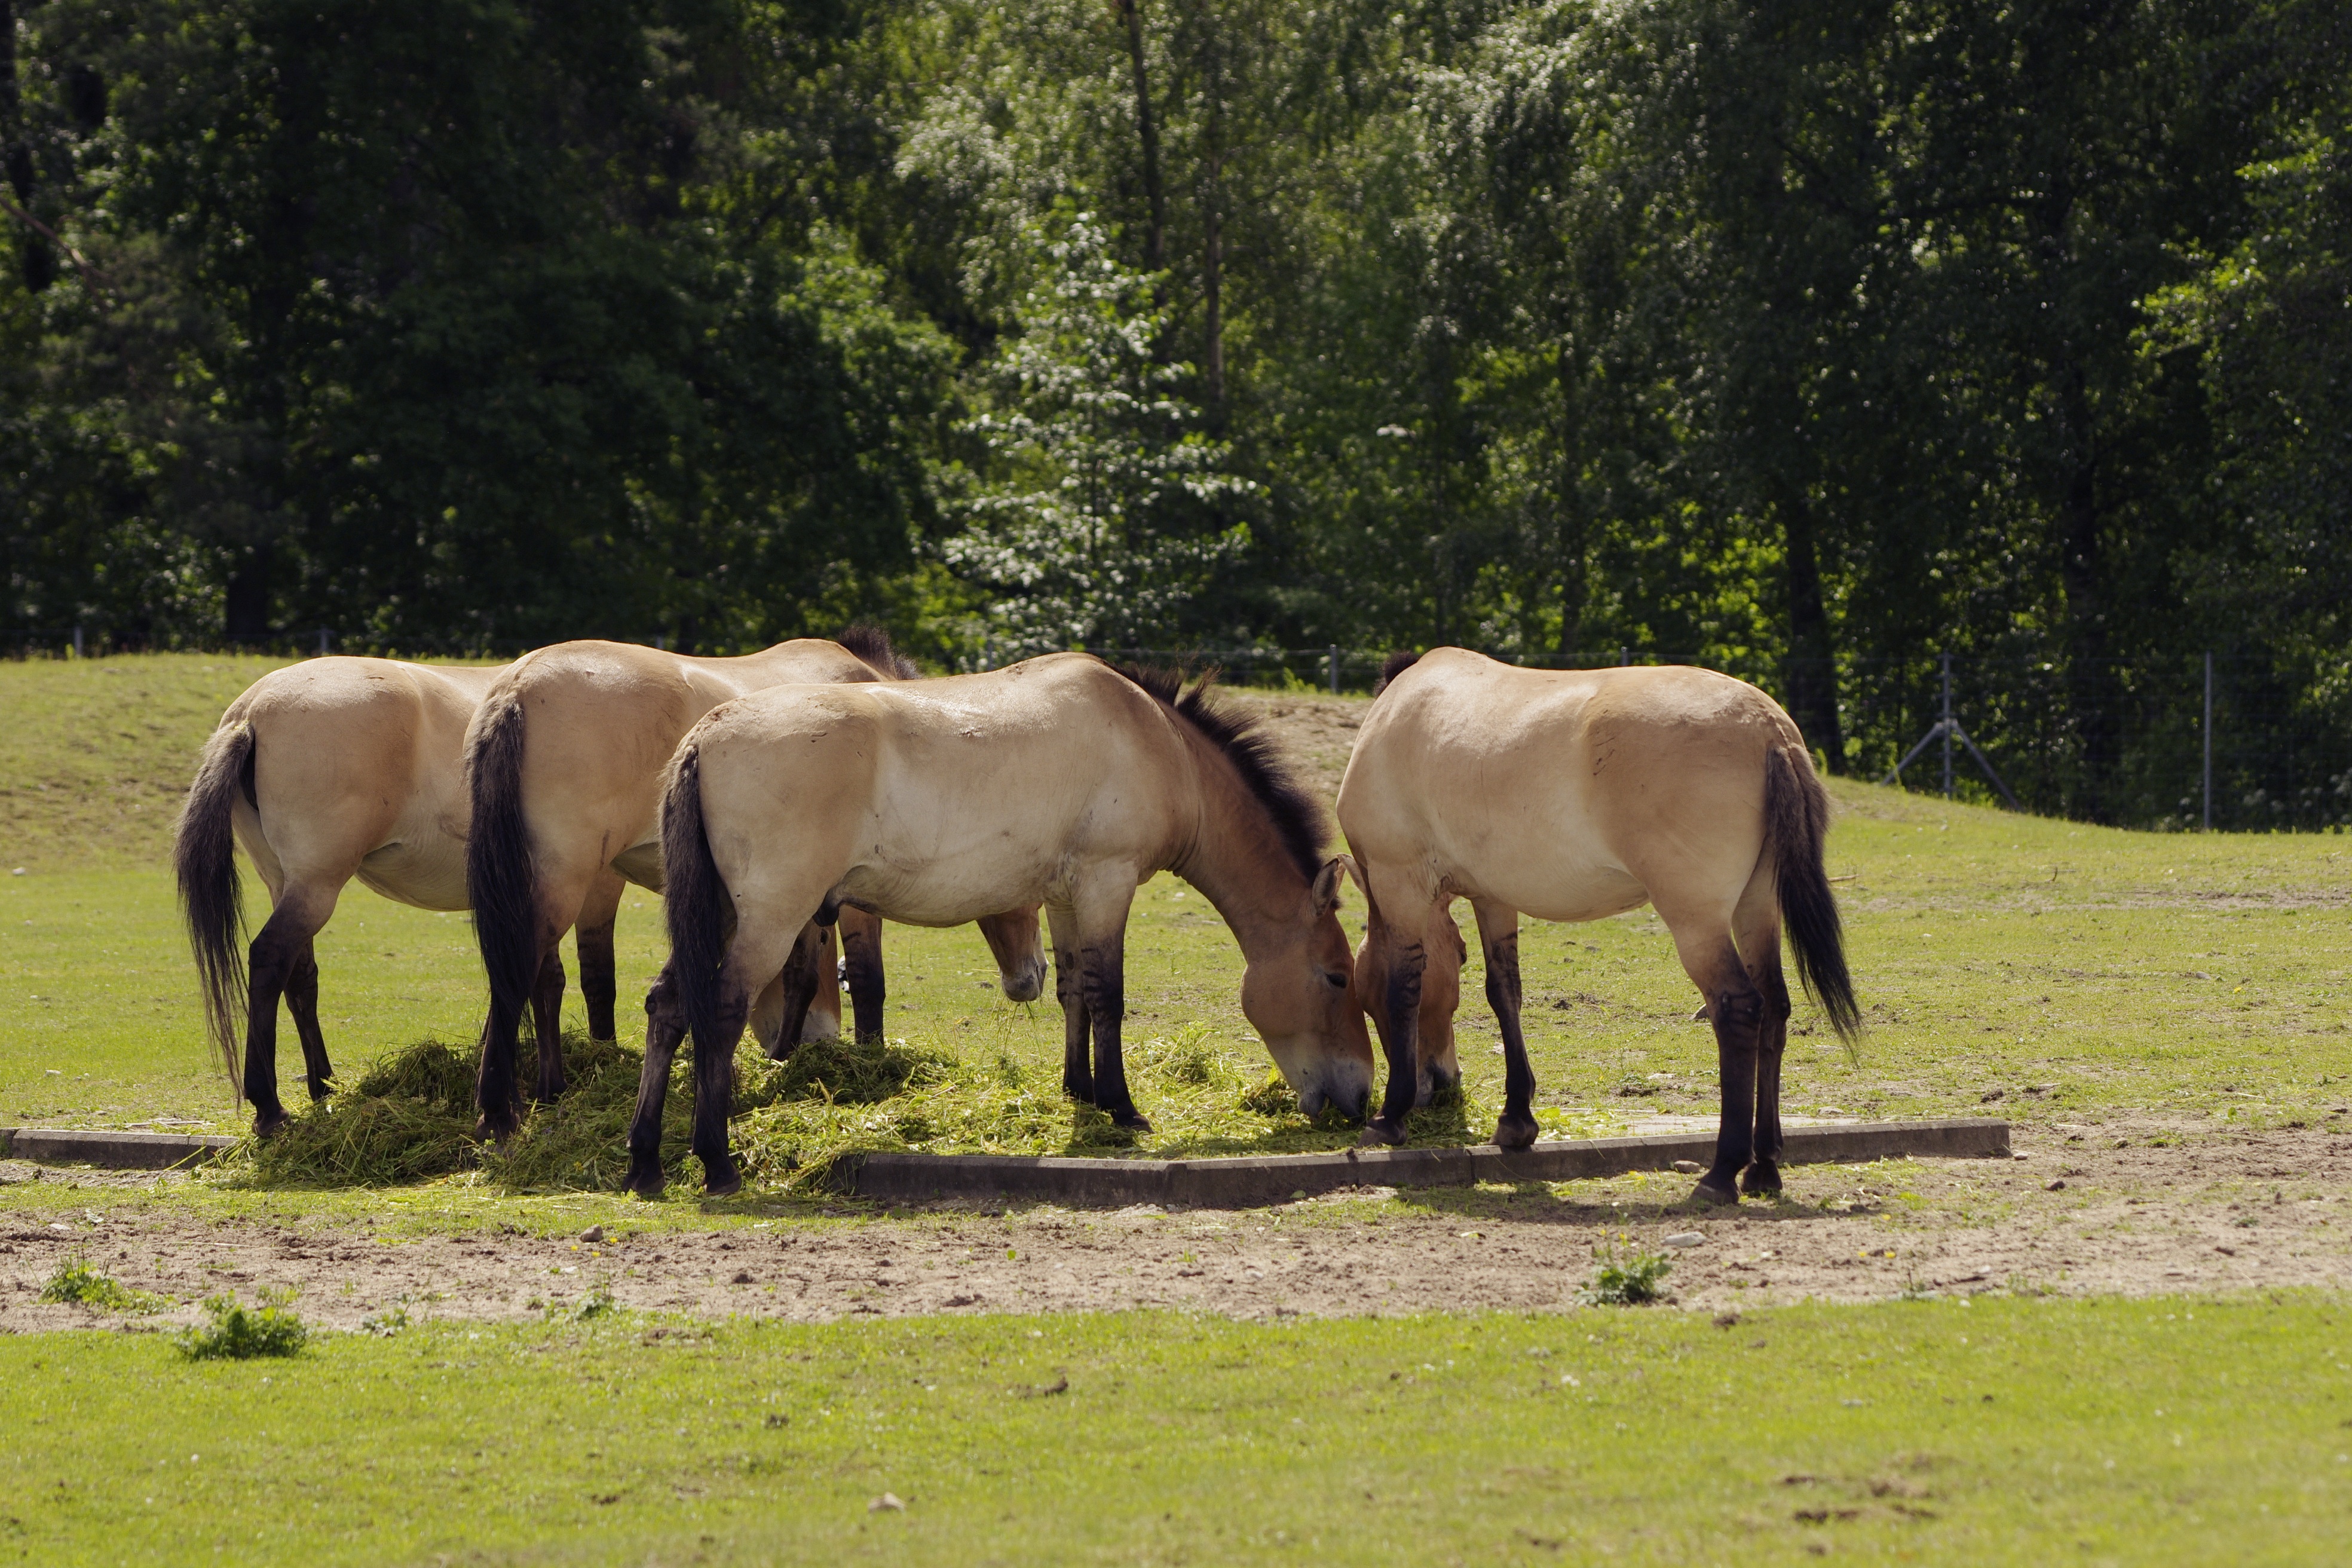
grass, meadow, wildlife, herd, pasture, grazing, horse, mammal, grassland, endangered, mare, ecosystem, rural area, pack animal, przewalski's horse, tallinn zoo, trail riding, horse like mammal, mustang horse